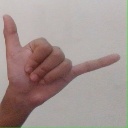
अक्षर: द